The Bride Wore Red

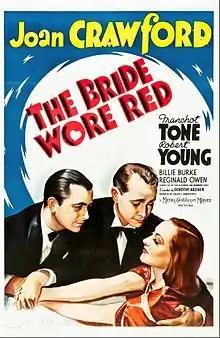
Theatrical release poster

The Bride Wore Red is a 1937 American romantic comedy drama film directed by Dorothy Arzner, and starring Joan Crawford, Franchot Tone, Robert Young and Billie Burke. It was based on the unproduced play "The Bride from Trieste" by Ferenc Molnár. In this "rags to riches" tale, Crawford plays a cabaret singer who poses as an aristocrat. This film is the last of the seven films that Crawford and co-star Franchot Tone, then her husband, made together.